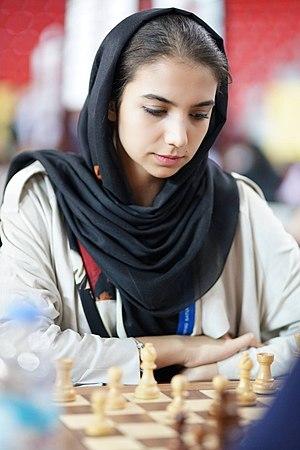
Sarah Sadat Khademalsharieh ou Sara Khadem est une joueuse d'échecs iranienne née le 10 mars 1997 à Téhéran.